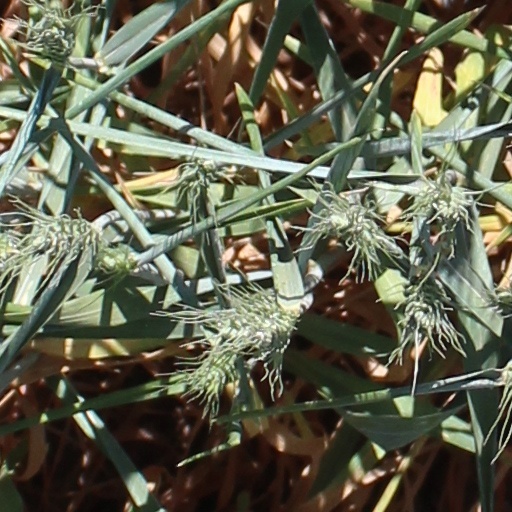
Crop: wheat